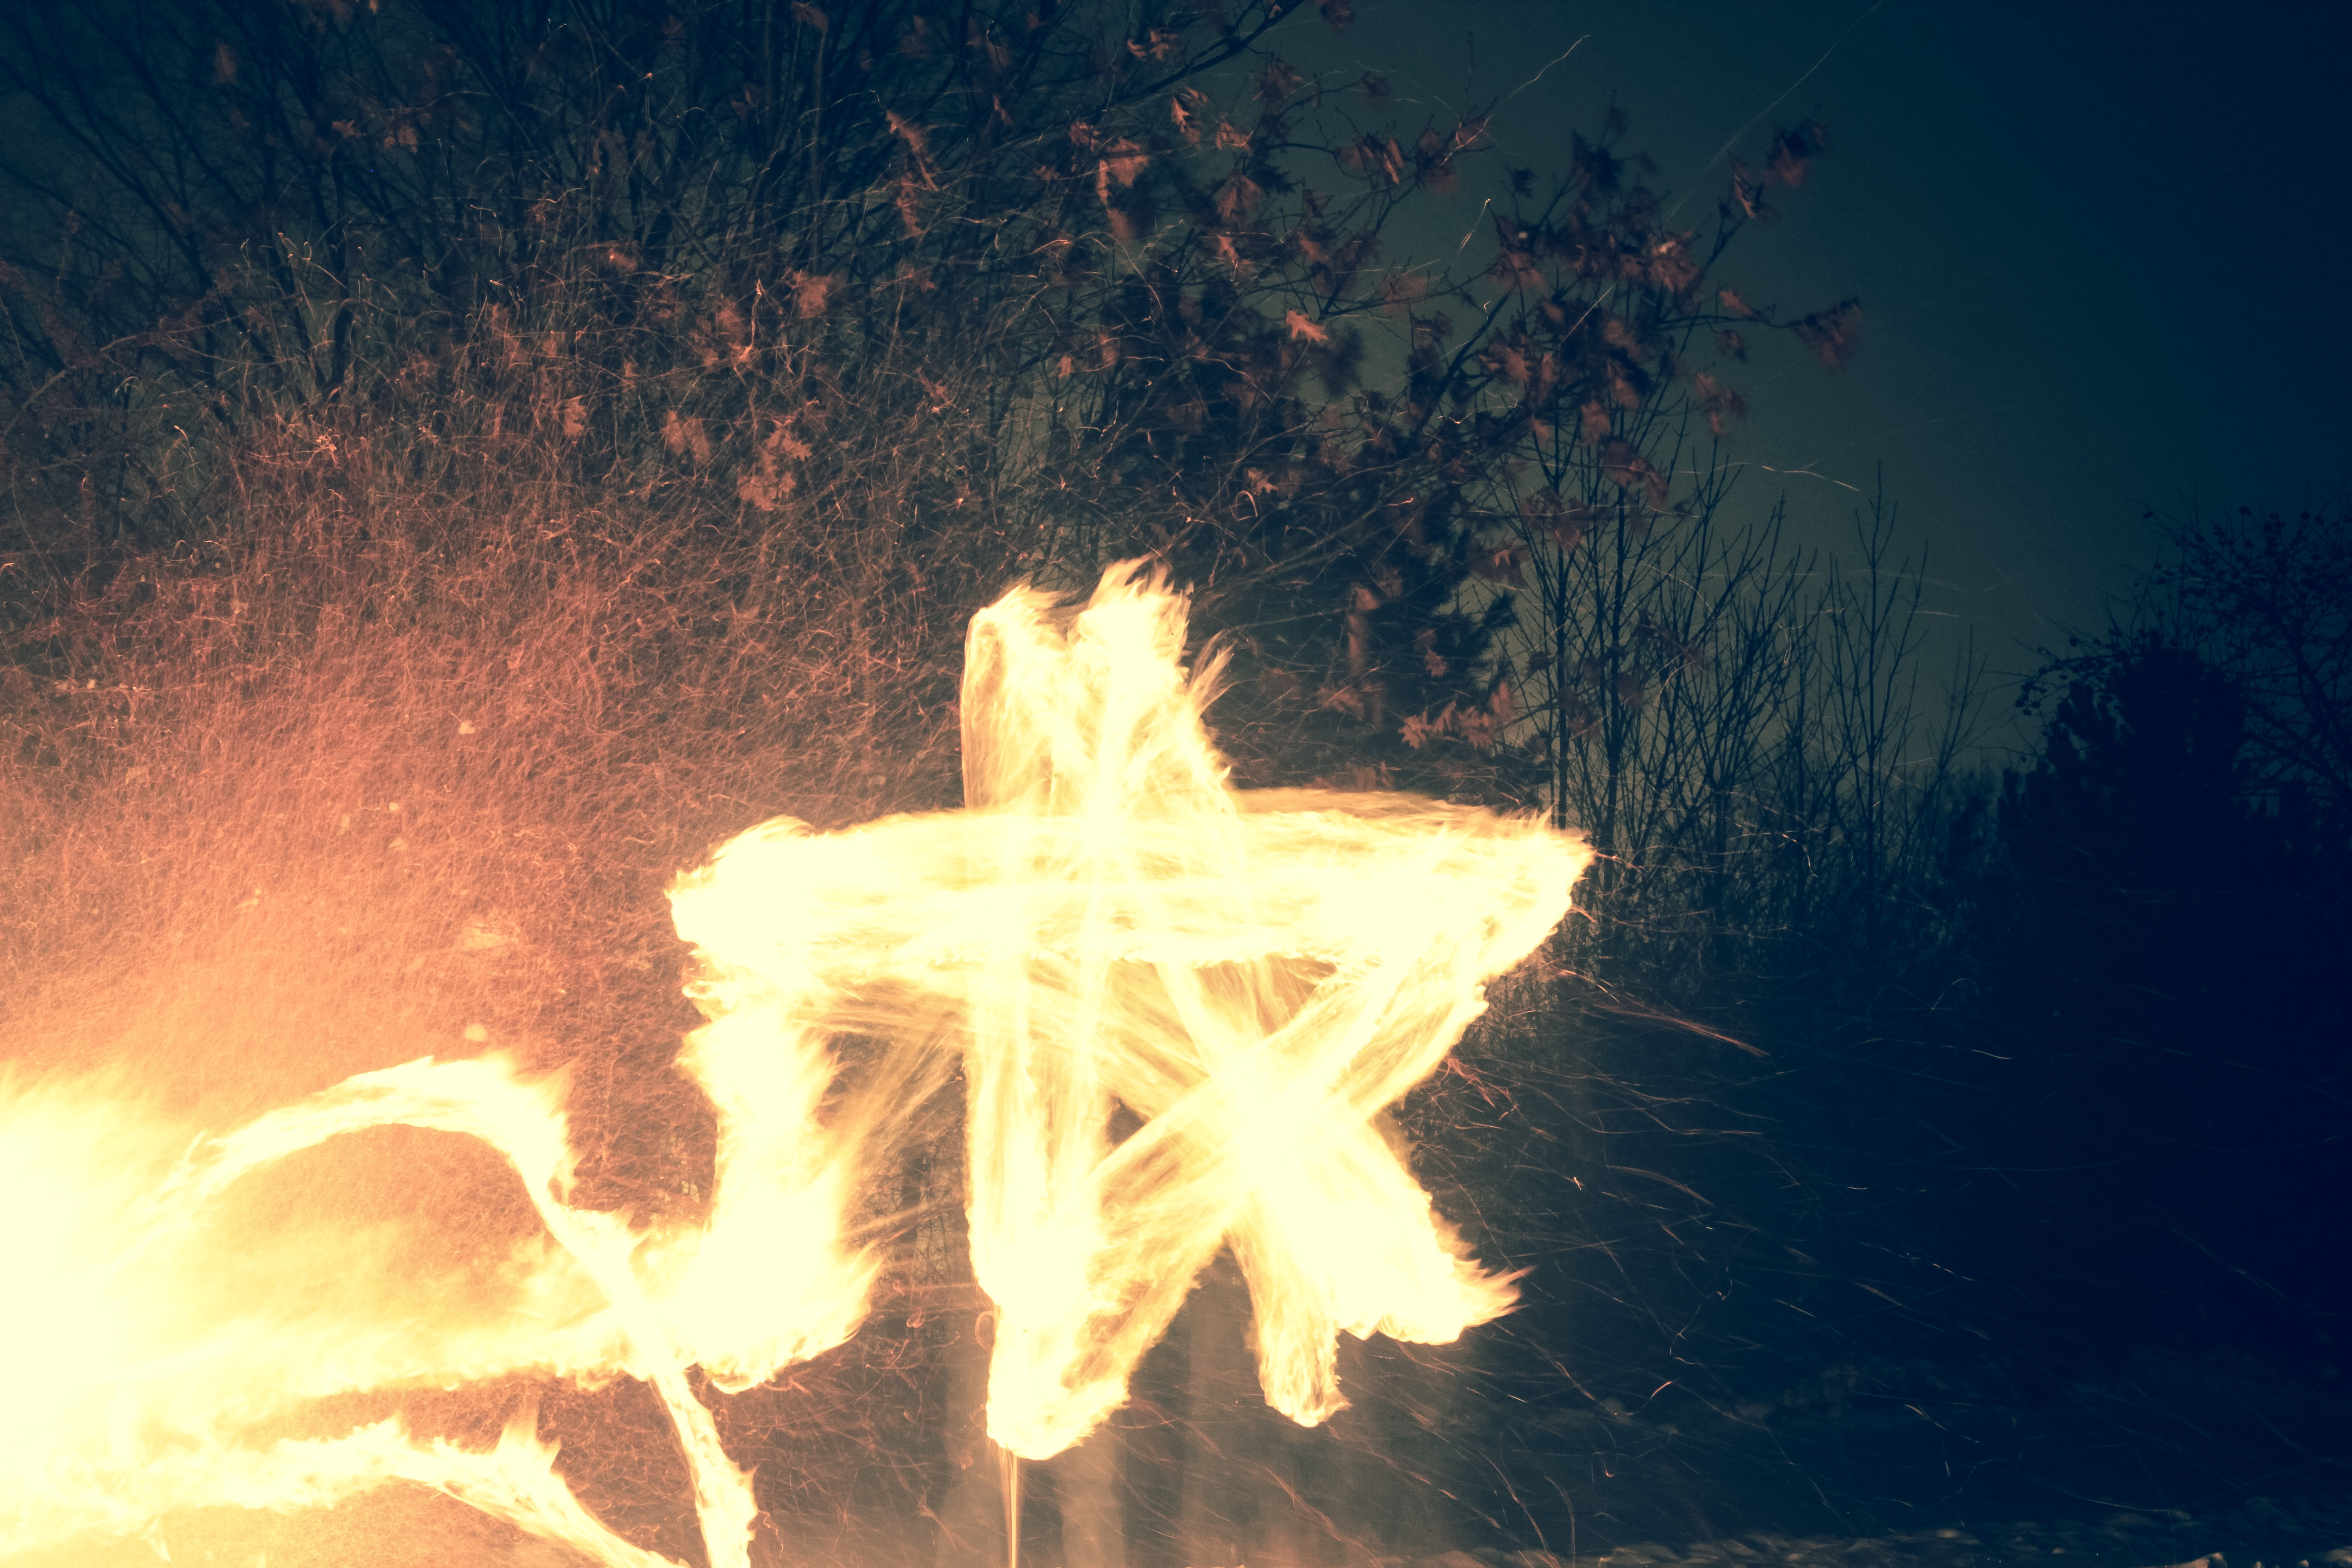
light, cloud, night, sunlight, star, motion, sparkler, spark, reflection, flame, fire, darkness